Ora 7 Jon

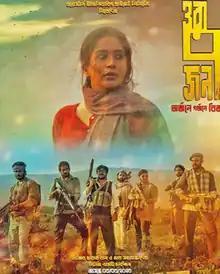
First Poster

Ora 7 Jon also known as The 7 is a 2023 Bangladeshi action-war film based on the 1971 Bangladesh Liberation War between Pakistan (The then West Pakistan) and Bangladesh (The then East Pakistan). The film is directed and written by Khijir Hayat Khan. The film was officially released on March 3, 2023.